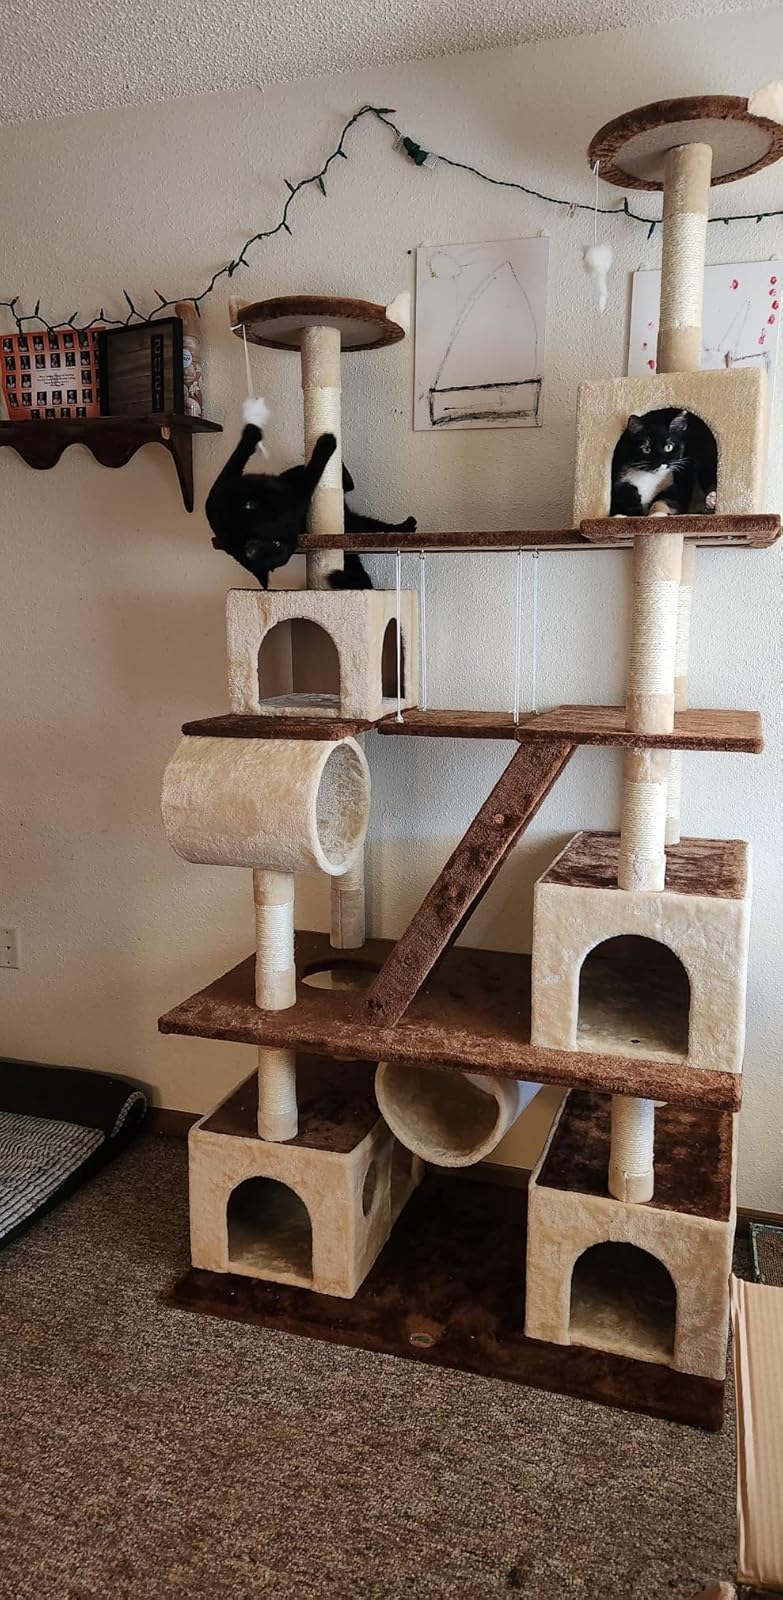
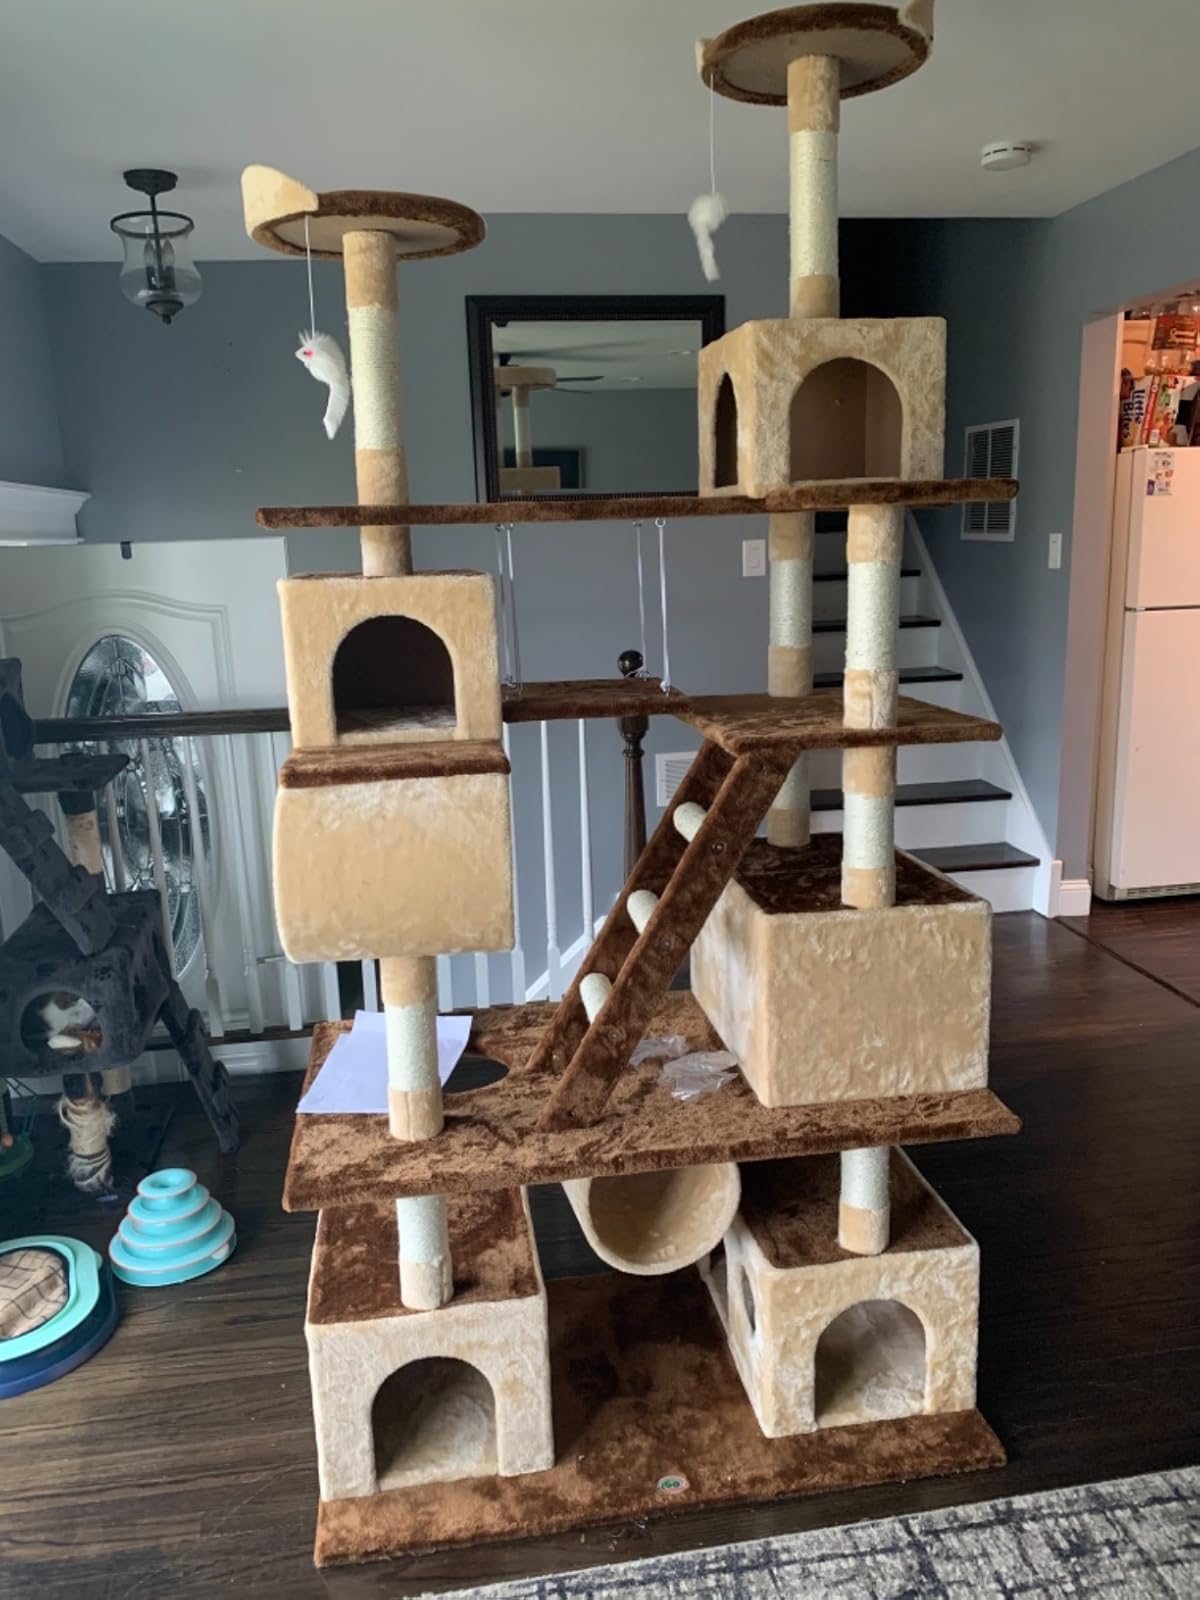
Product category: items_cat tree
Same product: yes